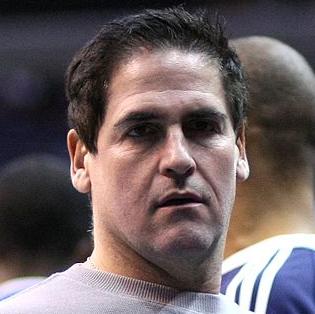
Age: 49